Afro-Atlantic Histories

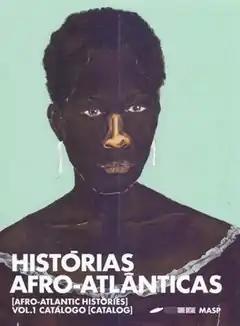
Original 2018 exhibition catalogue, featuring "Zeferina" (2018) by Dalton Paula

Afro-Atlantic Histories (Portuguese: Histórias Afro-Atlânticas) is the title of a touring art exhibition first held jointly at the São Paulo Museum of Art (MASP) and the Instituto Tomie Ohtake in Brazil in 2018. The exhibition was made up of artworks and historical artifacts from and about the African diaspora, specifically focusing "on the 'ebbs and flows' among Africa, Americas, Caribbean and also Europe." Built around the concept of "histórias", a Portuguese term that can include fictional and non-fictional narratives, "Afro-Atlantic Histories" explores the artistic, political, social, and personal impacts and legacies of the Transatlantic slave trade. The exhibition was hailed by critics as a landmark show of diasporic African art.